Umida Akhmedova

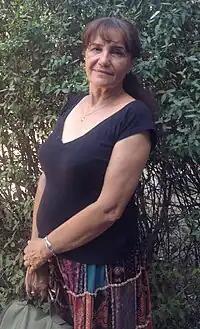
Umida Akhmedova in 2016

Umida (from Persian Omideh) Tukhtamuradovna Akhmedova, also known as Umida Ahmedova, (Умида Тухтамурадовна Ахмедова, born October 21, 1955, in Parkent, Uzbekistan) is a photographer and photojournalist working and living in Central Asia. She currently resides in Uzbekistan and is married to filmmaker Oleg Karpov. In 2010 she was convicted of ""slander of the Uzbek nation"" after making a documentary. Since 2010, she can not participate in any official exhibitions in Uzbekistan.